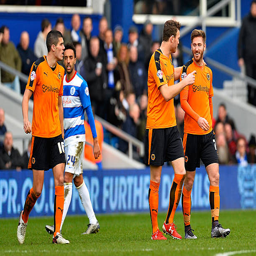
football player of football team celebrates scoring the first goal during the match .